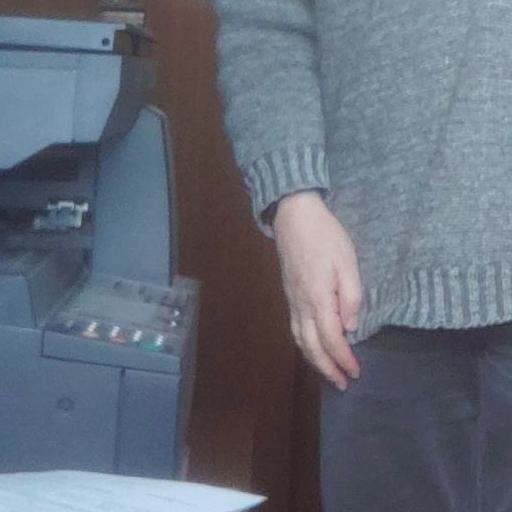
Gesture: no_gesture